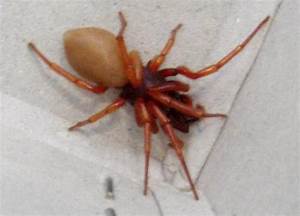
Label: spider